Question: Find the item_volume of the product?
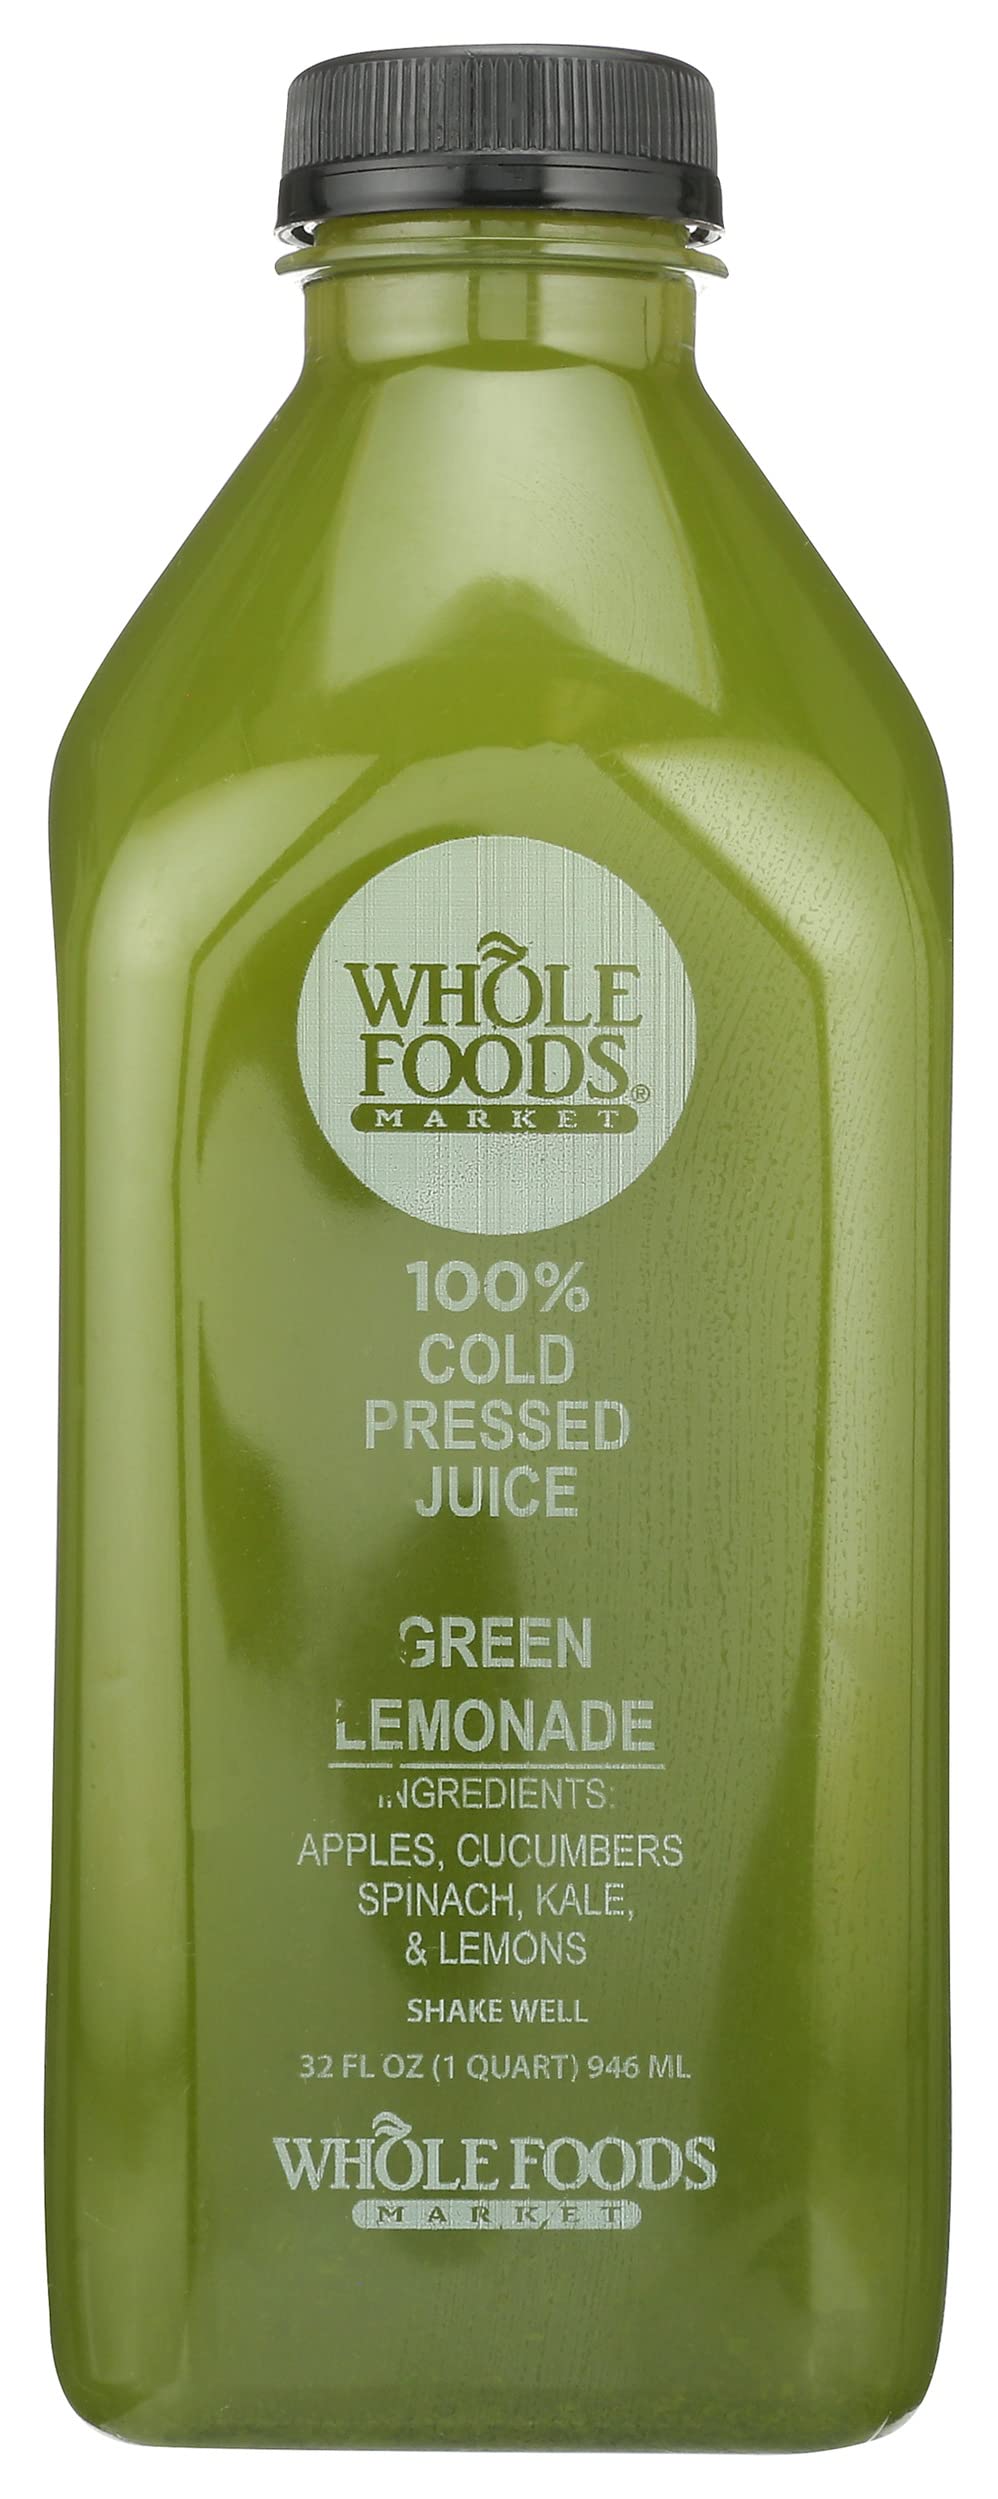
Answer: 32.0 fluid ounce